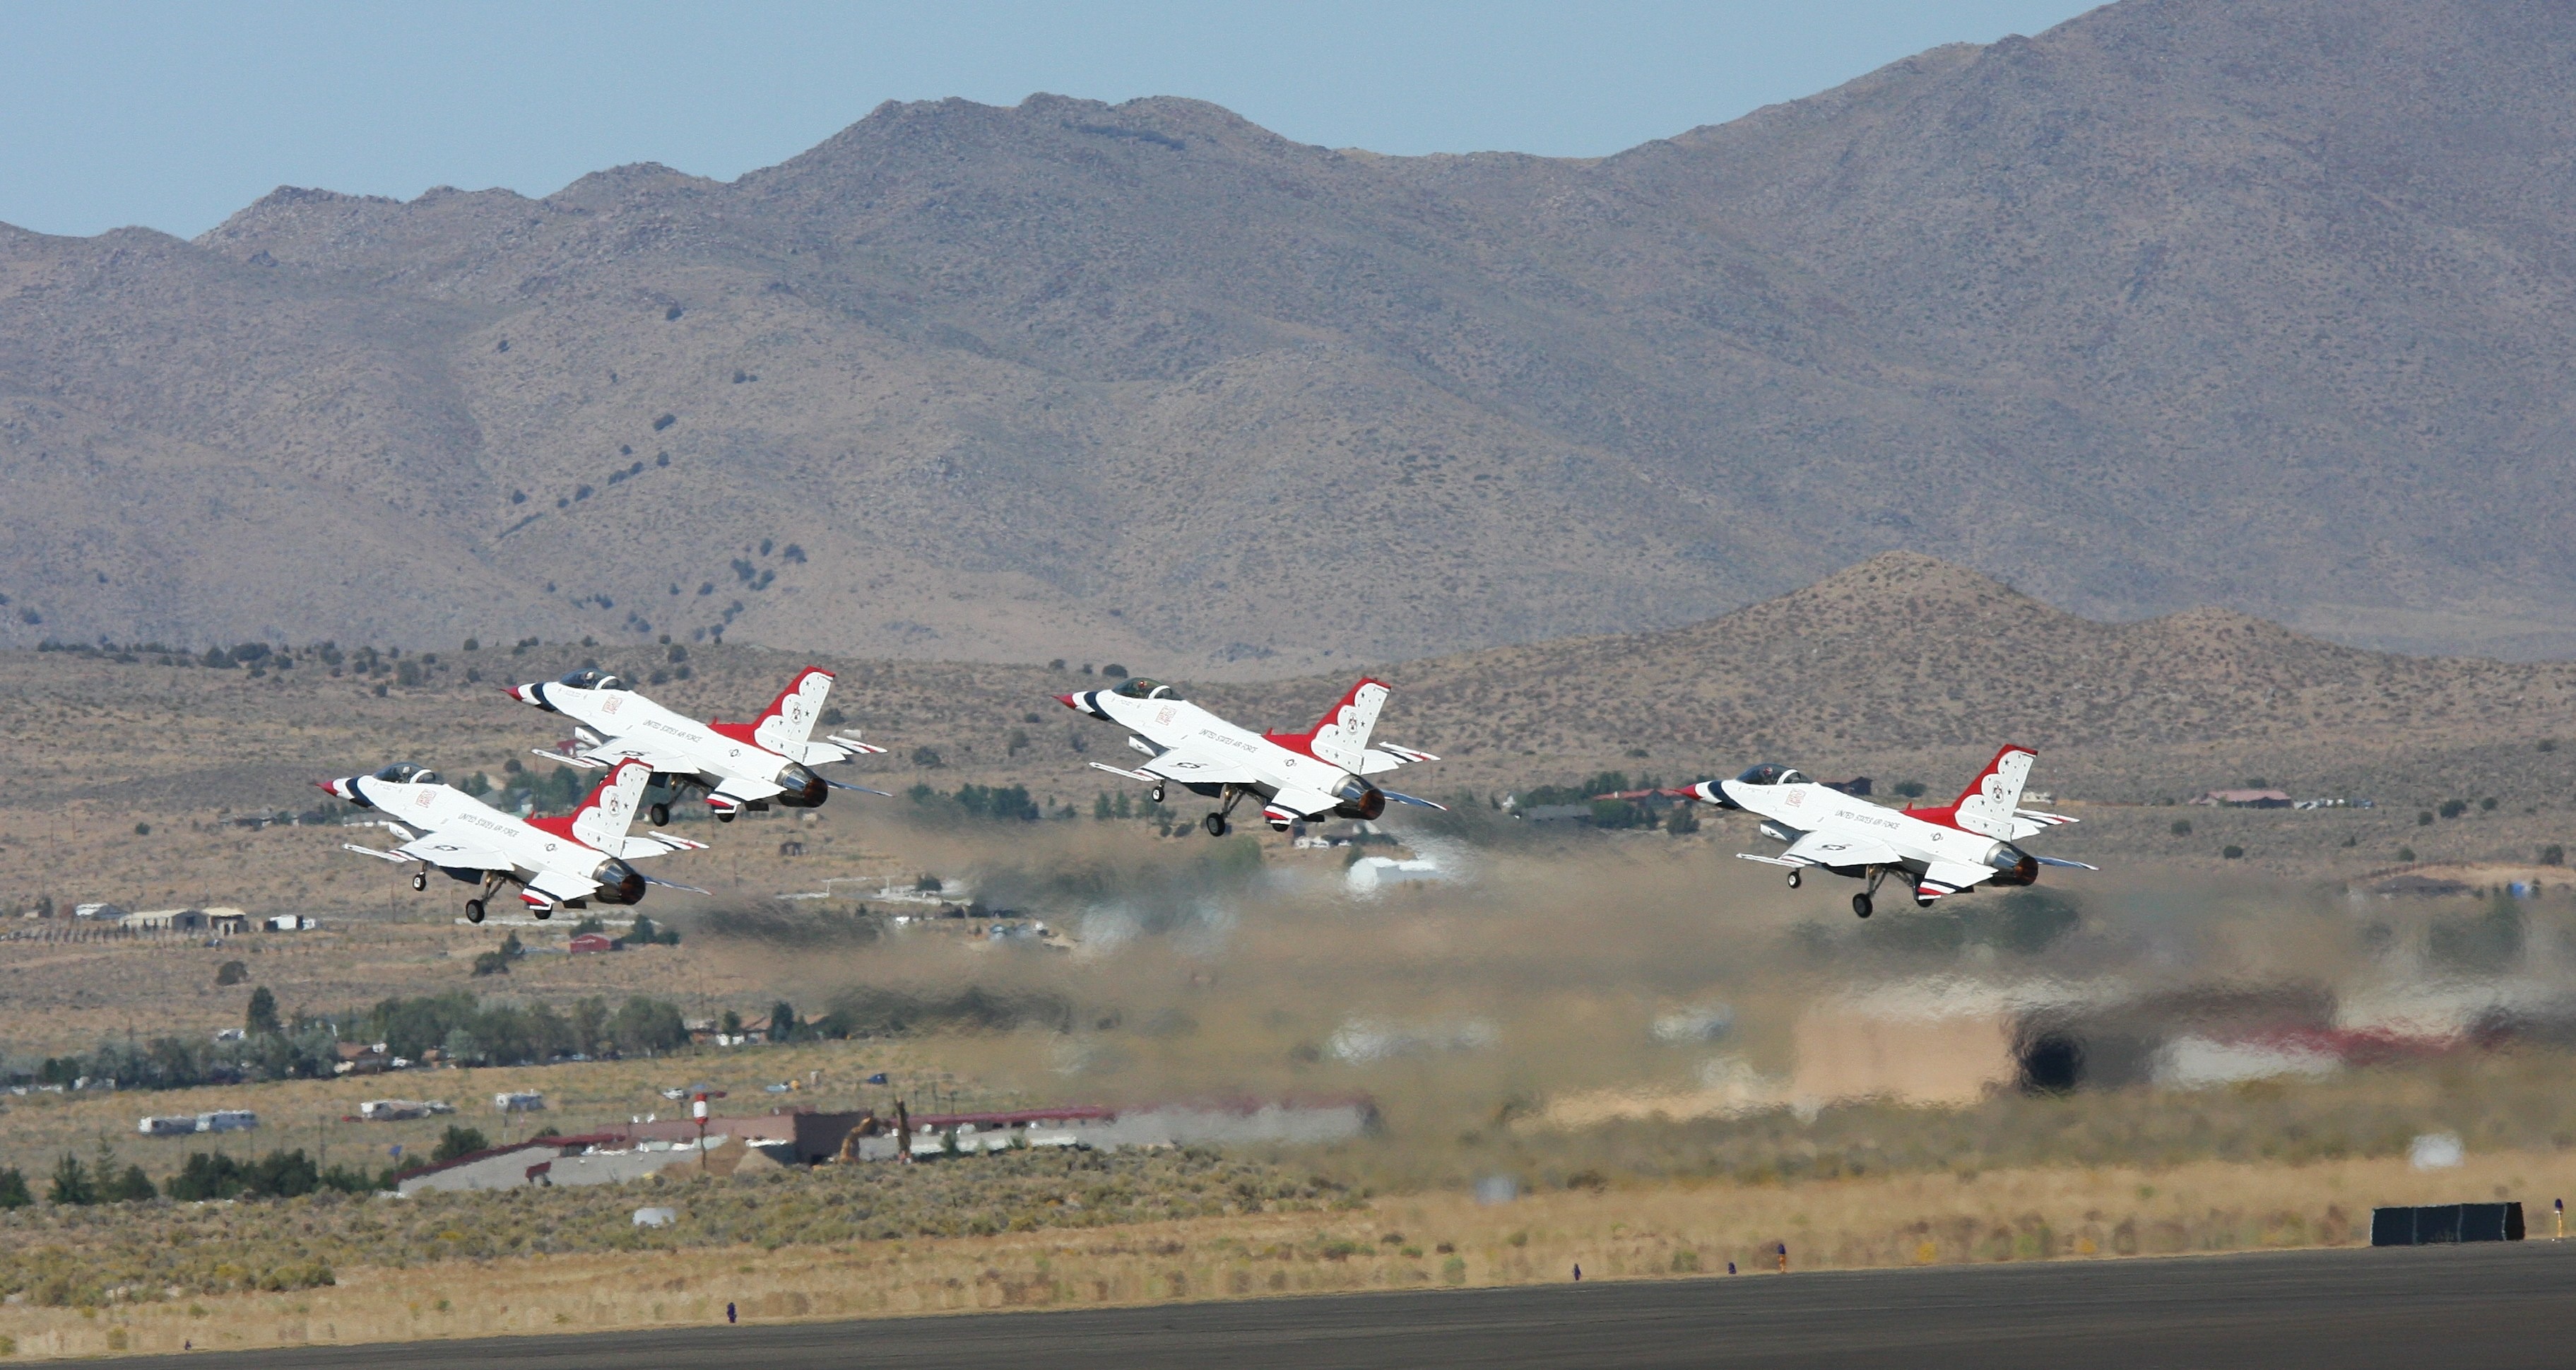
airplane, aircraft, vehicle, airline, aviation, flight, airplanes, airliner, takeoff, thunderbirds, take off, air show, air force, jet aircraft, fighter aircraft, military jets, atmosphere of earth, wide body aircraft, reno airshow, air races